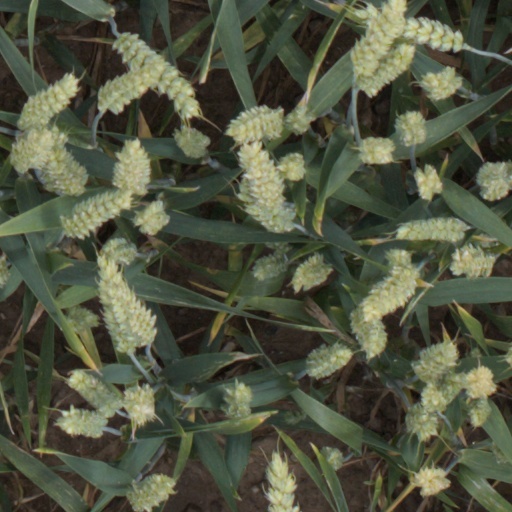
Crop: wheat